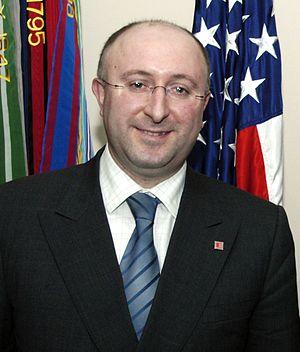
Guéla Béjouachvili, est un homme politique géorgien. Ministre des Affaires étrangères du 19 octobre 2005 au 31 janvier 2008.